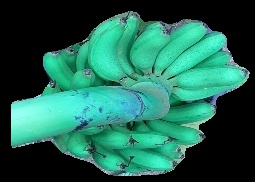
Variety: rasbale
Grade: grade1